Ukraine national football team

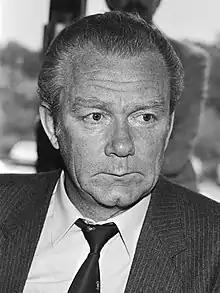
Valeriy Lobanovskyi was Head Coach of the National Team in 1979 and between 2001 and 2002.

The Soviet Union's five-year UEFA coefficient, despite being earned in part by Ukrainian players (for example, in the final of the last successful event, Euro 1988, under the direction of Valery Lobanovsky, 7 out of the 11 starting players were Ukrainians), were transferred to the Russia national team. As a result, a crisis was created for both the national team and the domestic league.